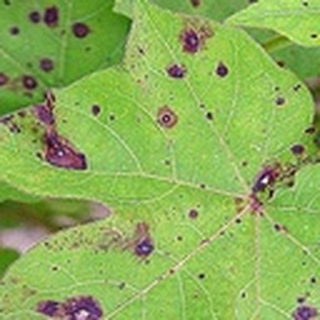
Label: cotton_target_spot